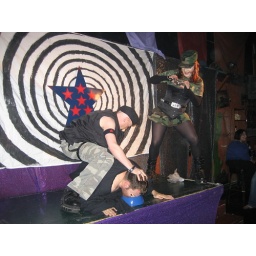
Dizzy pushing my face in the dog bowl (a little too hard might I add)